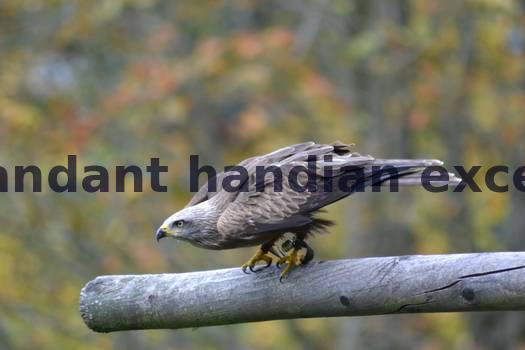
Label: Watermark